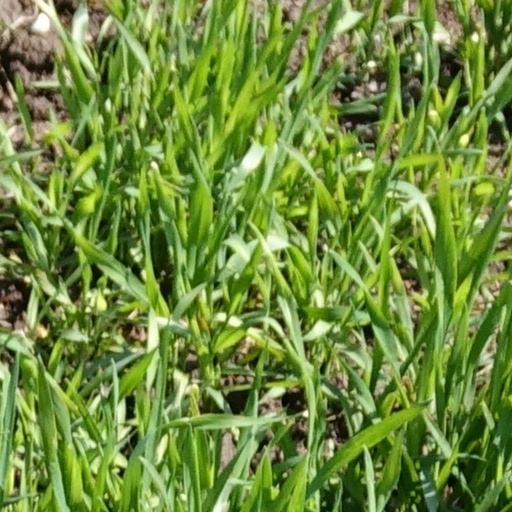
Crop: wheat